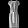
Label: Dress